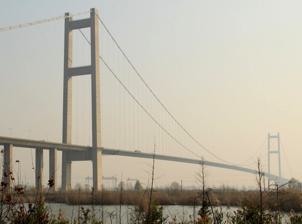
Building: Runyang Yangtze River Bridge
Country: China
Year built: 2005
Not to be confused with the Ryugyong Hotel . Bridge in Jiangsu Runyang Bridge 润扬长江大桥 South bridge Coordinates 32°13′15″N 119°21′27″E / 32.220898°N 119.357615°E / 32.220898; 119.357615 Carries G4011 Yangzhou–Liyang Expressway Crosses Yangtze River Locale Jiangsu Characteristics Design South Suspension bridge North Cable-stayed bridge Height 215 metres (705 ft) Longest span South 1,490 metres (4,890 ft) North 406 metres (1,332 ft) History Opened April 30, 2005 ( 2005-April-30 ) Location The Runyang Yangtze River Bridge ( simplified Chinese : 润扬长江大桥 ; traditional Chinese : 潤揚長江大橋 ; pinyin : Rùnyáng Chángjiāng Dàqiáo ; Wu : Nye-yaan saon-gaon du-jiau ) is a large bridge complex that crosses the Yangtze River in Jiangsu Province, China , downstream of Nanjing .  The complex consists of two major bridges that link Zhenjiang on the south bank of the river and Yangzhou on the north.  The bridge is part of the Yangzhou–Liyang Expressway . Construction of the bridge complex began in October 2000 and was completed ahead of schedule. The bridge cost 5.8 billion Yuan (about US$700 million).  The complex opened to traffic on April 30, 2005. The total length of the bridge complex is about 35.66 kilometres (22.16 mi). In between the two bridges is the island of Shiyezhou . Prior to the bridge's completion, round-the-clock ferry services operated across the river.  It took about 40 minutes to reach the Zhenjiang Railway Station from Yangzhou. To this day, this nearby, round-the-clock ferry service operates across the river. The fee is approximately 15 yuan per small car, with a wait time of about 5 minutes. Cars and trucks drive directly onto the ferry boats before departure. Some locals estimate the ferries more quickly connect the city centers of Zhenjiang and Yangzhou. South bridge The south bridge is a suspension bridge with a main span of 1,490 metres (4,888 ft).  Upon its completion in 2005 it became the third longest suspension bridge span in the world and the largest in China.  With the opening of the Xihoumen Bridge in 2007, it became the second longest span in China.  It is now the ninth longest in the world.  The towers are 215 metres (705 ft) above water level. The two approach spans are not suspended. The main span of the bridge consists of a streamlined orthotropic steel box girder that is 3 metres (10 ft) in depth. The width of the deck is 39.2 metres (129 ft), accommodating 6 traffic lanes and a narrow walkway at each outside edge for maintenance.  The height clearance for river navigation is about 50 metres (164 ft). Another planned suspension bridge across the Qiongzhou Strait in China, will be larger than the south bridge, spanning between 2,000 and 2,500 metres. North bridge North bridge The north bridge is a cable-stayed bridge with a main span of 406 metres (1,332 ft) with towers 150 metres (492 ft) above water level. See also List of bridges in China List of longest suspension bridge spans List of largest cable-stayed bridges List of tallest bridges in the world Yangtze River bridges and tunnels References News article from Peoples Daily Online Article from construction.com Runyang Suspension Bridge at Structurae — south bridge Runyang Cable-Stayed Bridge at Structurae — north bridge